Classmate PC

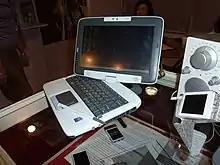
Third generation of the Classmate PC

On Computex 2009, Intel presented the third generation of the Classmate PC. It comes with a camera and an accelerometer.